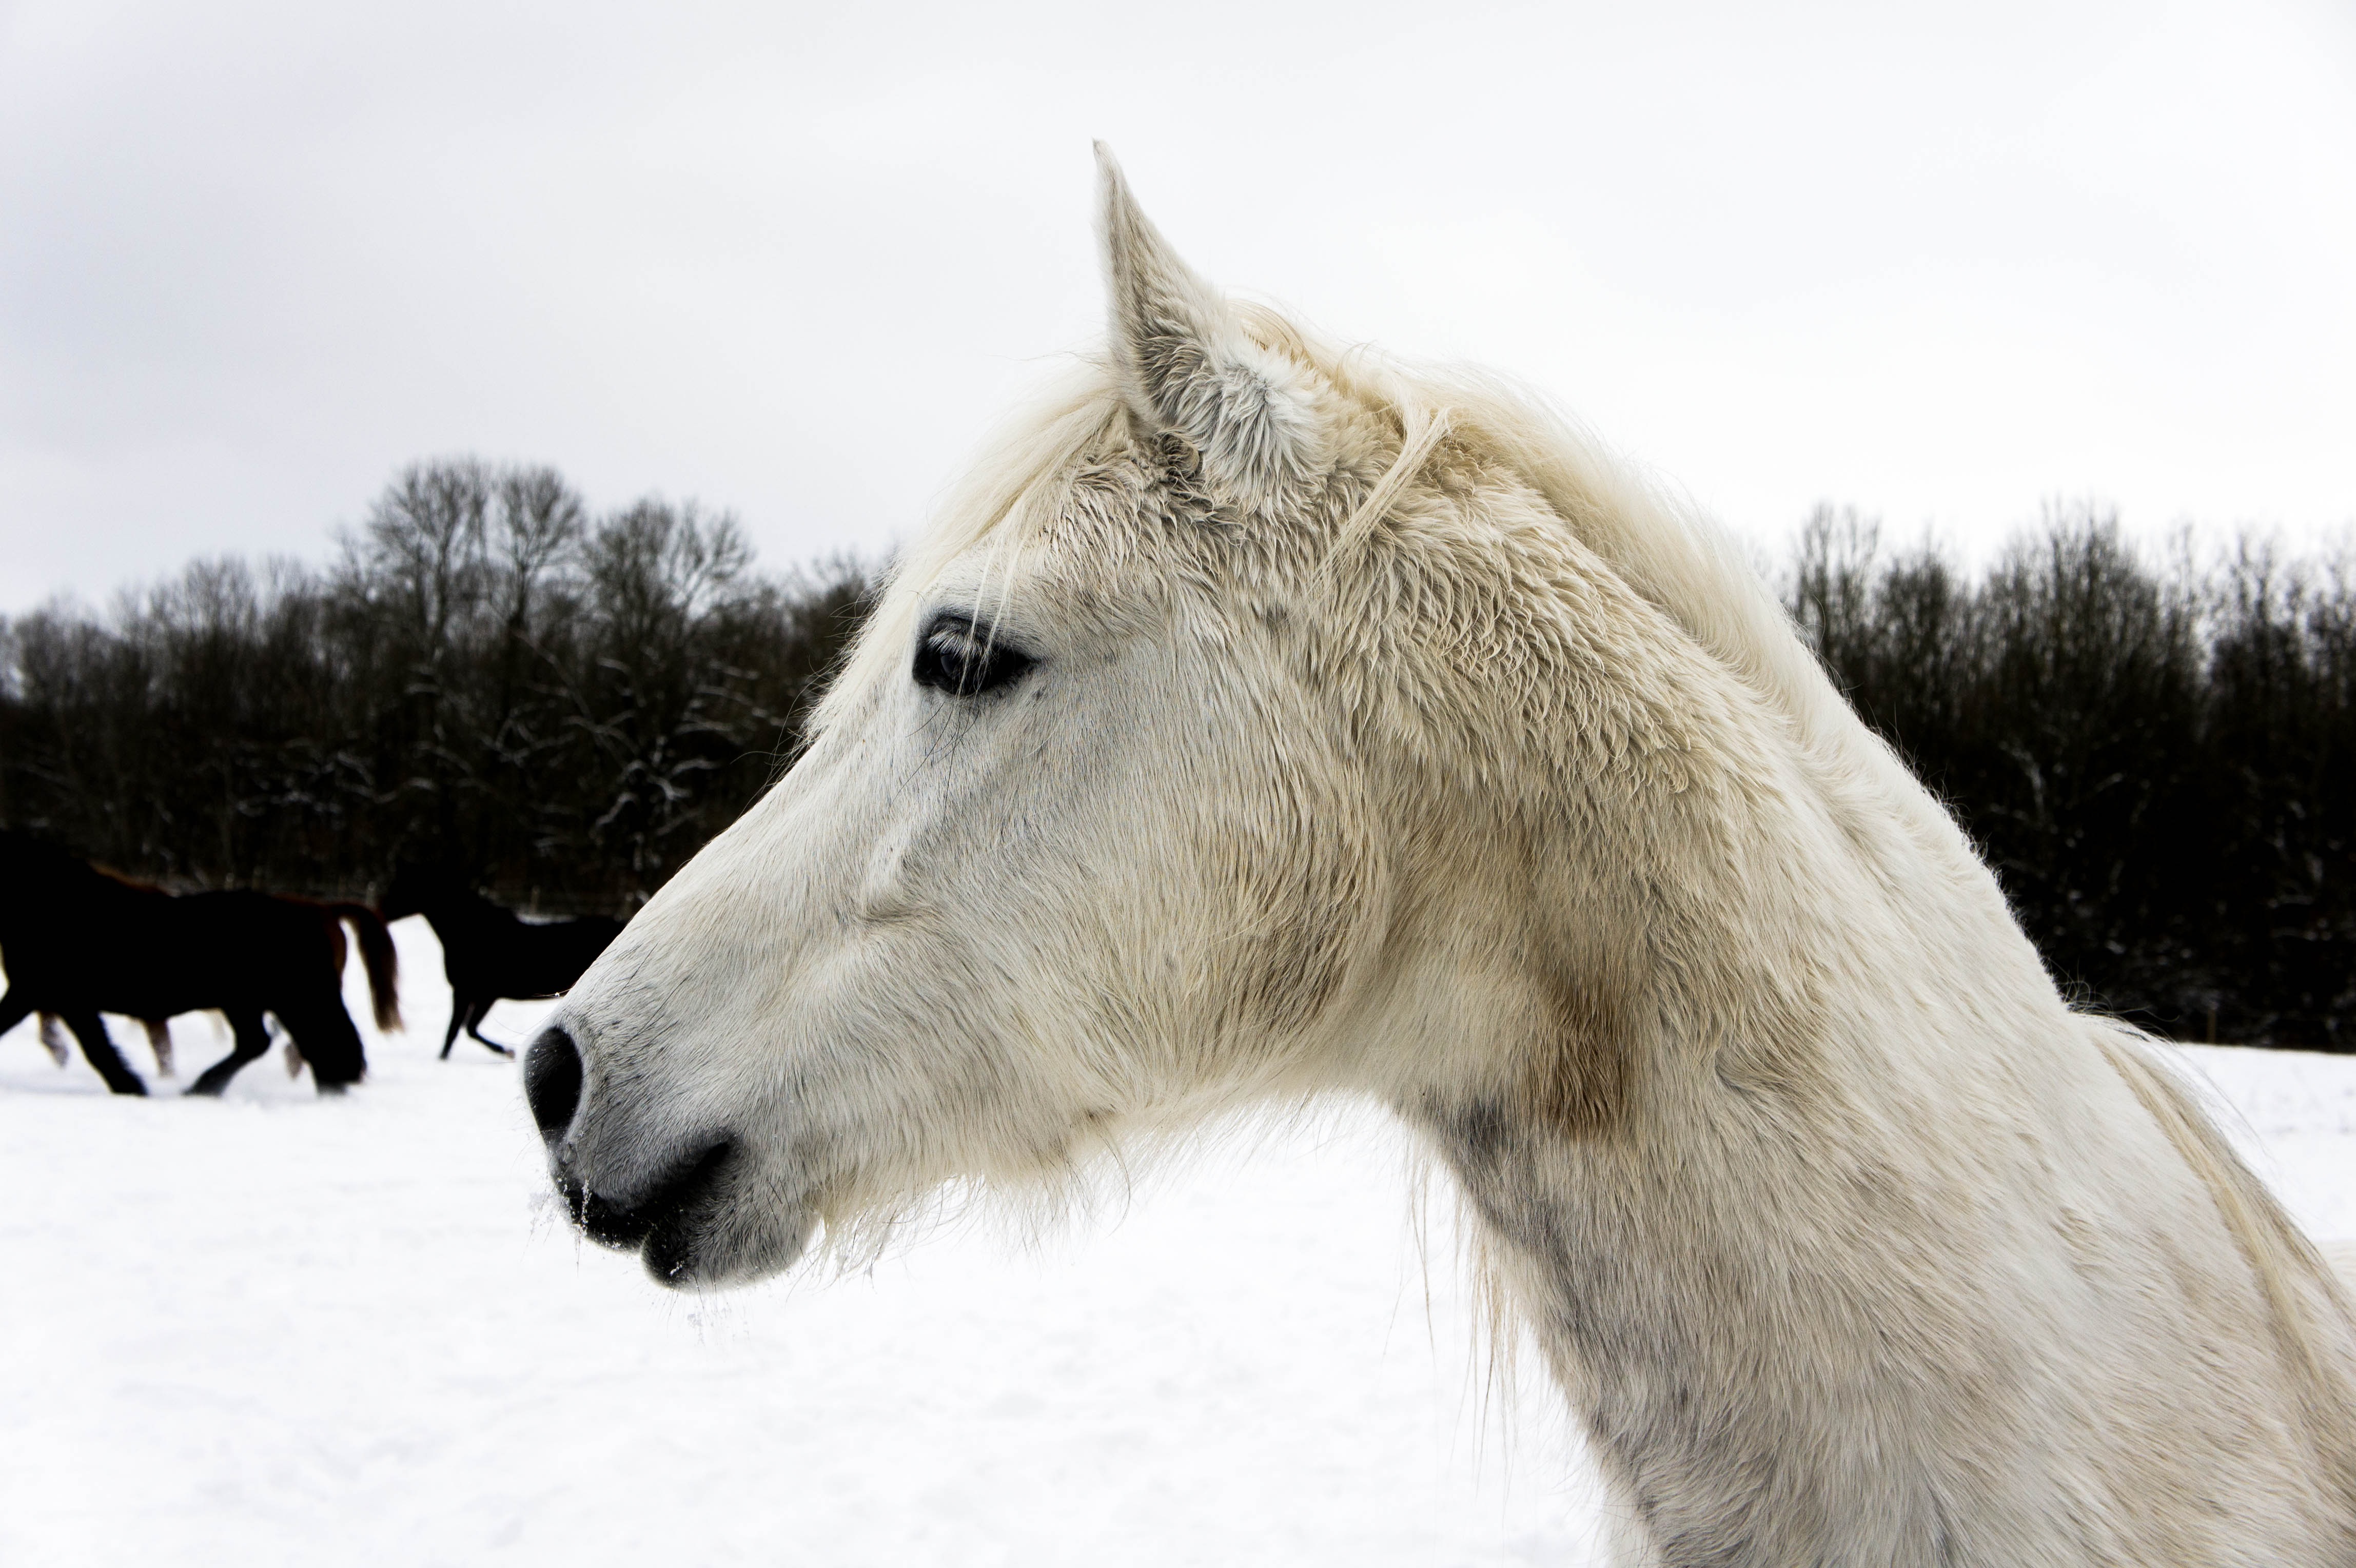
snow, winter, animal, pasture, horse, mammal, stallion, mane, pony, eye, head, vertebrate, mare, beauty, heads, animal world, horse head, noble, animal portrait, graceful, wuschelig, horse like mammal, mustang horse, head nature